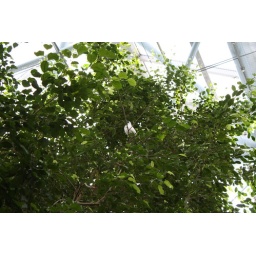
When you're walking in the bird house in the Copenhagen Zoo and hear the most annoying sound in the world - this is the culprit.